Cardiff Corporation Tramways

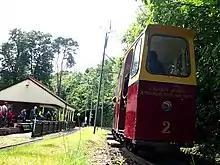
Heath Park Tramway

Horse trams had run in the city from 1872 until 1904. The first tram route ran from High Street in the city centre to the Docks run by the Cardiff Tramway Company. In 1898, Cardiff County Borough Council obtained an act of Parliament, the Cardiff Corporation Act 1898 (61 & 62 Vict. c. cxxviii) giving powers to take over all the tramways in the area, and to use new electric trams, owning them from 1903. The routes formally opened on 1 May 1902. Electricity was supplied from the Cardiff power station at Roath adjacent to the tram depot.